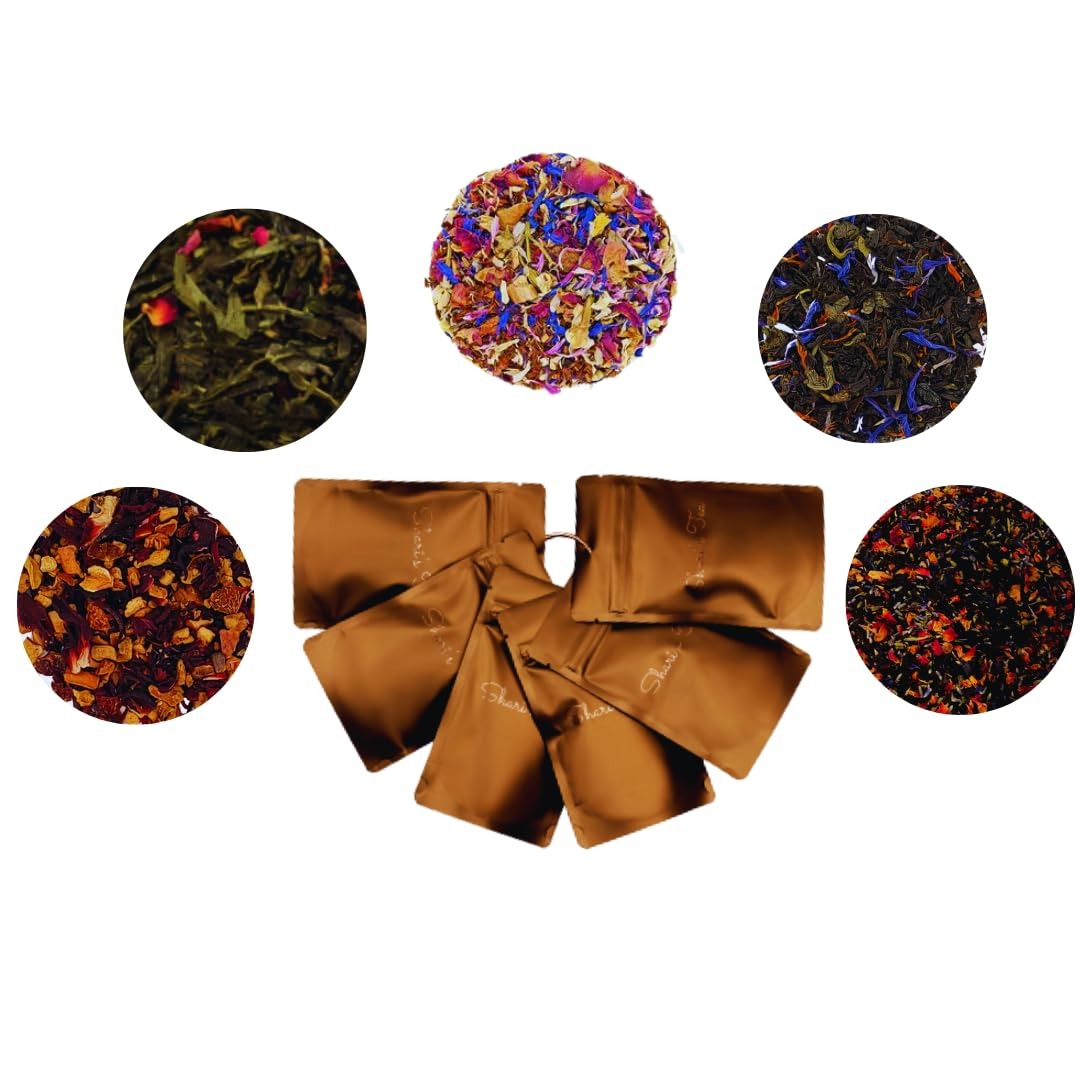
Item Name: Shari's Tea – London To Go Travel Friendly Loose Leaf Tea Kit with Infuser - Variety Pack in Half oz. Resalable Pouches (5ct.)
Bullet Point 1: Five Custom Tea Blends – Each kit includes five bespoke teas blends (at least one black, green, and herbal tea), ensuring a rich variety of flavors tailored to every palate.
Bullet Point 2: Sustainable Tea Infuser – Functional and eco-friendly tea infuser included with each kit, offering convenience while reducing waste, perfect for on-the-go brewing.
Bullet Point 3: Elegant Rose Gold Key Ring – Keep your teas stylishly organized and never misplaced with the sleek rose gold key ring, designed to hold all five tea pouches.
Bullet Point 4: Travel-Friendly Design – Thoughtfully crafted for the busy tea lover, this kit makes it easy to enjoy premium loose leaf tea wherever you are, with resalable tea pouches for a fresh brew every time.
Bullet Point 5: The Perfect Gift - Shari's Tea To Go is not just a treat for yourself; it's also a thoughtful gift for the tea lovers in your life. Celebrate special occasions or show appreciation with this elegant and practical gift.
Product Description: Crafted for the modern person on the go, this tea kit features a curated selection of 5 premium loose leaf tea blends and a sleek tea infuser, all elegantly presented on a rose gold key ring. Shari’s Tea To Go – London Kit includes: Royal Wedding Blend Rooibos, Apple Pieces, Black Tea, Wild Rose Buds, Jasmine, Cornflower, Calendula Petals, and Natural Flavors. Kings & Queens Black Tea, Green Tea, Safflower, Cornflower Petals, and Natural Flavors. Essex Earl Grey Black Tea, Lavender, Rose Petals, and Natural Bergamot Oil. The Queens Jewels Apple, Hibiscus, Rosehip, and Beet Pieces. Peckham Pomegranate Sencha Green Tea, Pink Rose Petals, and Natural Flavor.
Value: 2.5
Unit: Ounce

Price: 18.89